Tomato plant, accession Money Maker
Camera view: vertical (180 deg); turntable rotation: 0 degrees
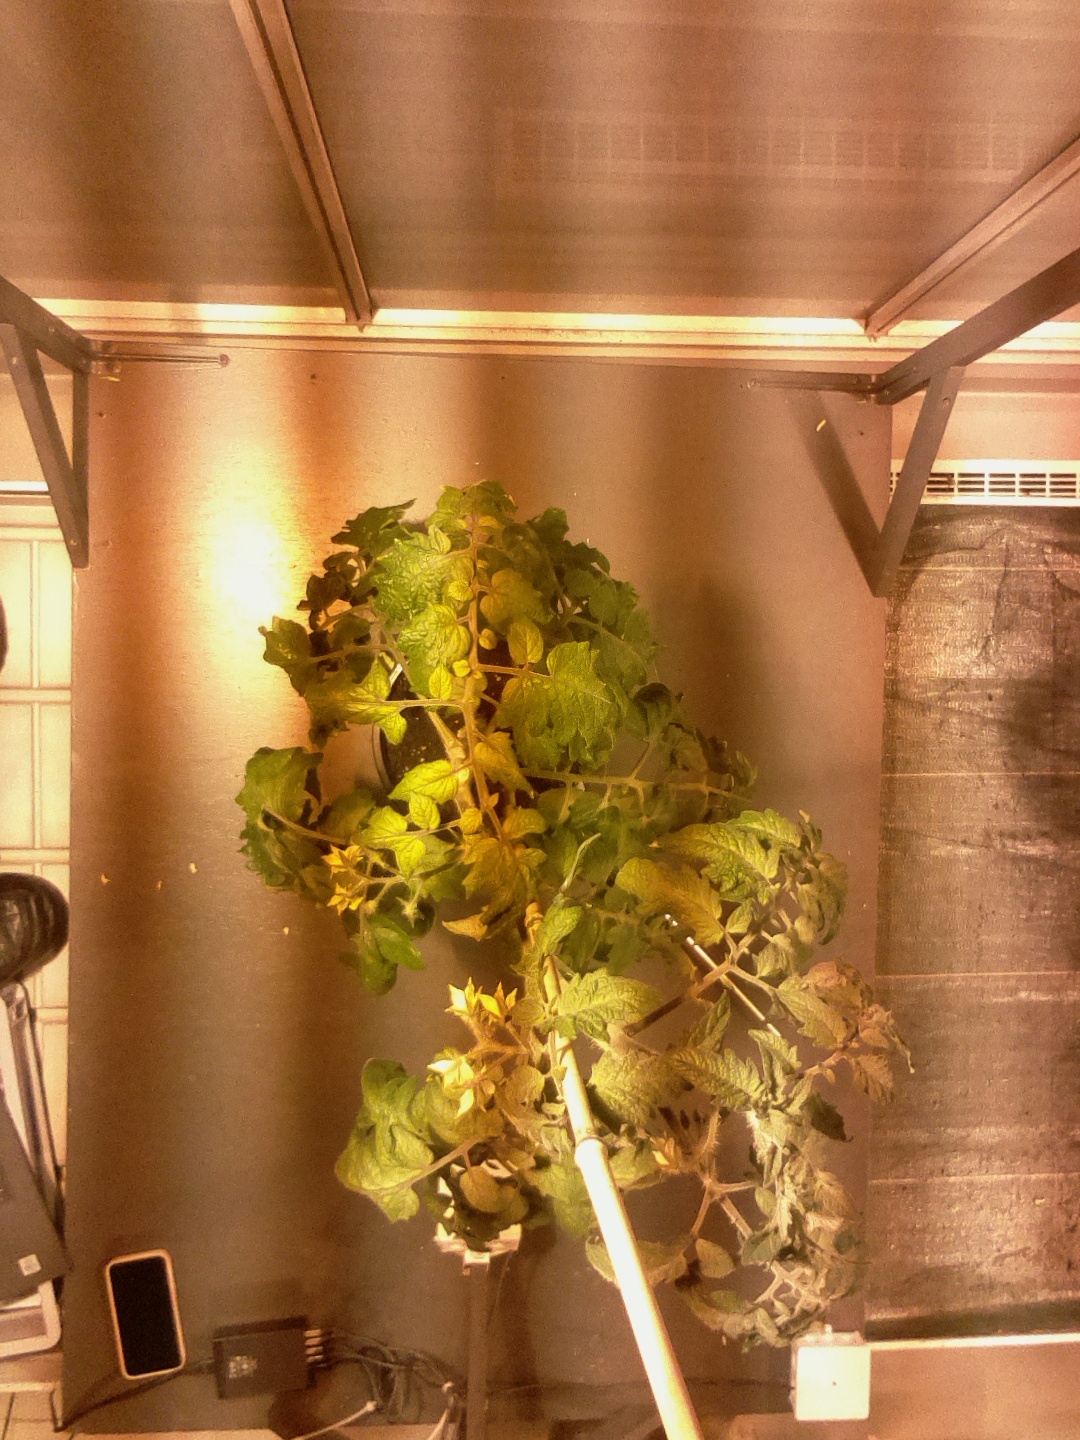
BBCH growth stage 69: End of flowering, 90%-100% of flowers open, more petals falling